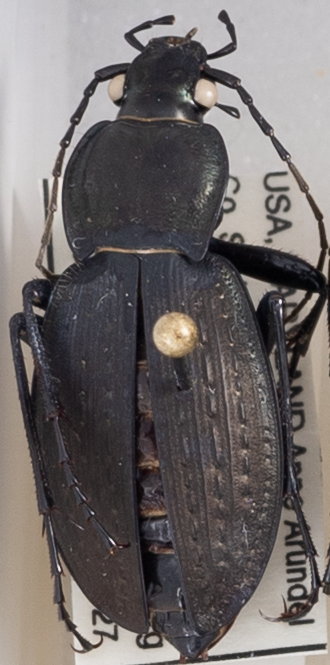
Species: Carabus vinctus
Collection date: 2021-05-27
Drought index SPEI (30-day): -1.382
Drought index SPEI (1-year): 2.09
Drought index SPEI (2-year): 1.258